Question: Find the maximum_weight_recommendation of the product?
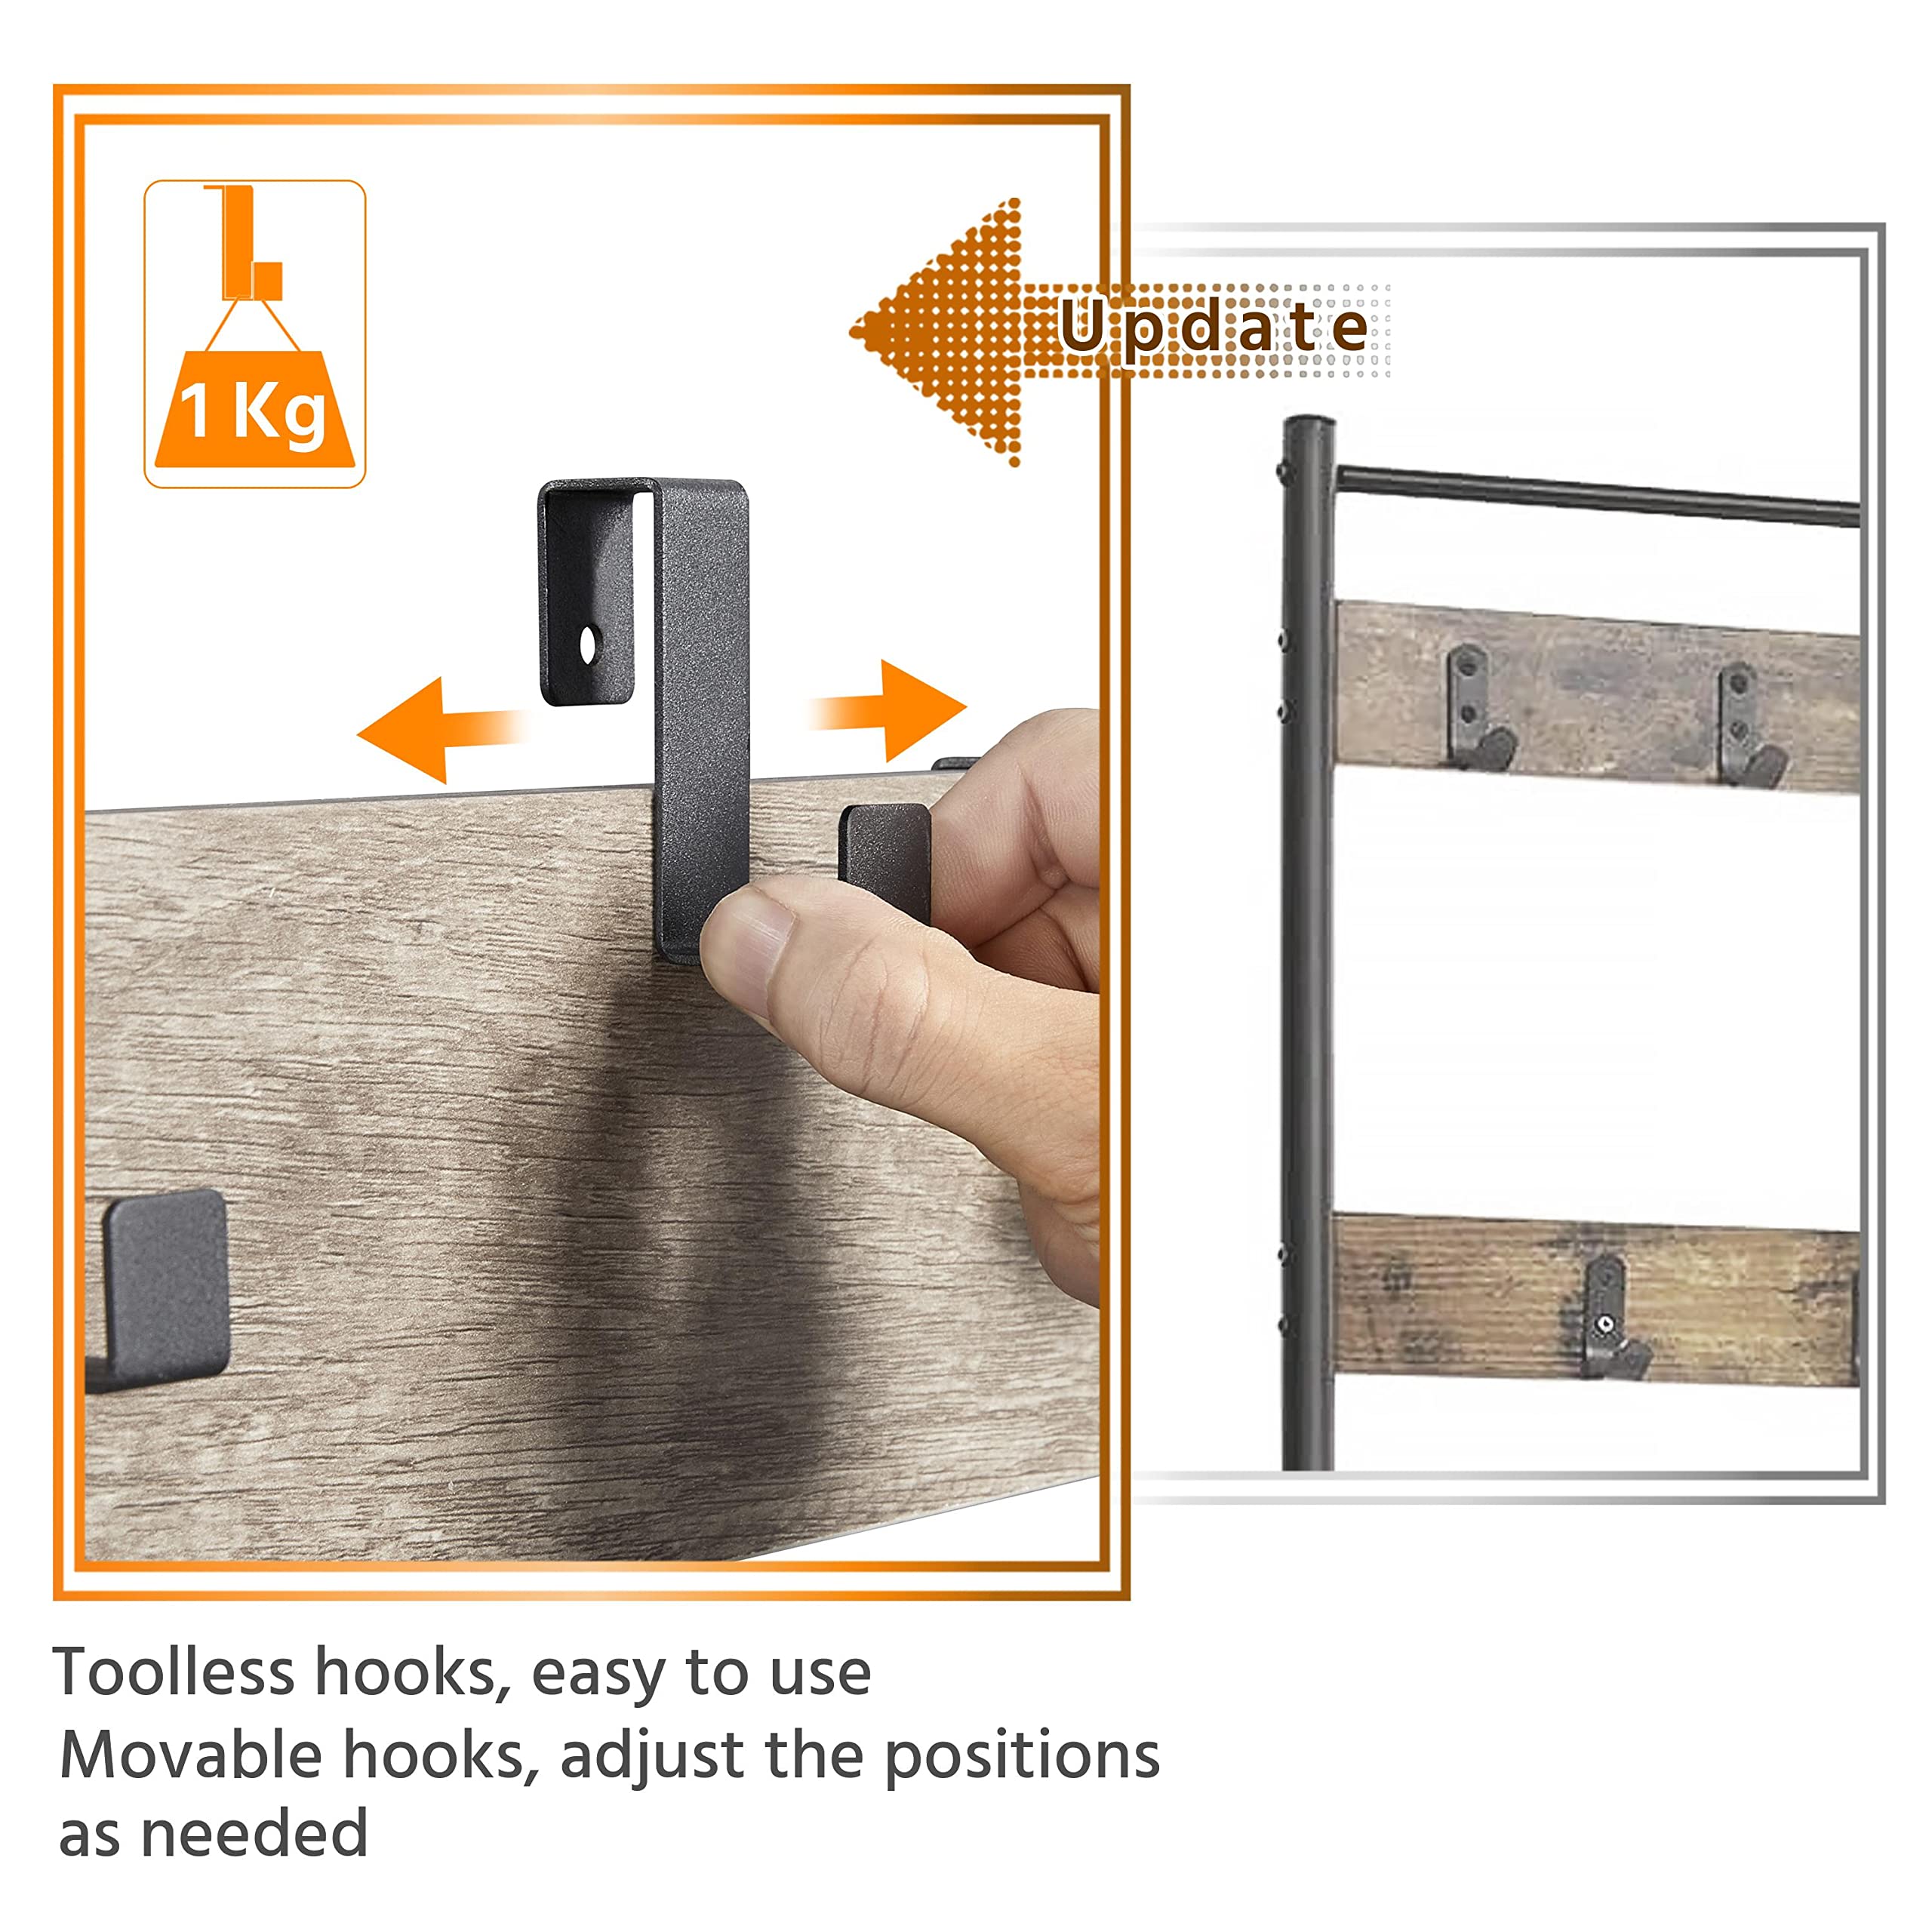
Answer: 1 kilogram